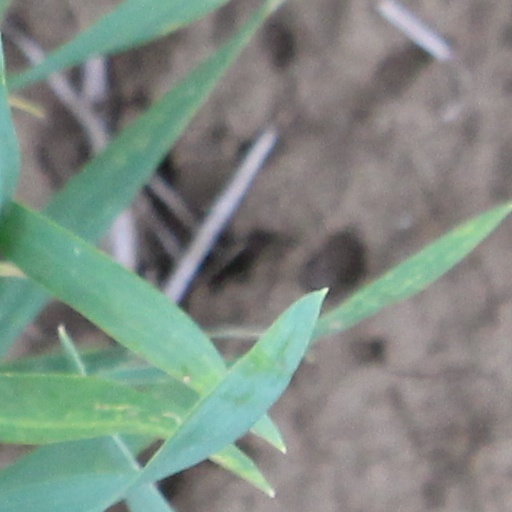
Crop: wheat